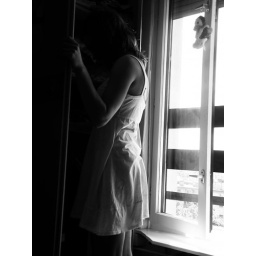
girl by the window